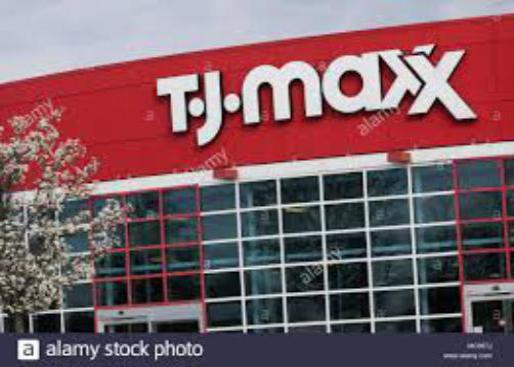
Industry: Others